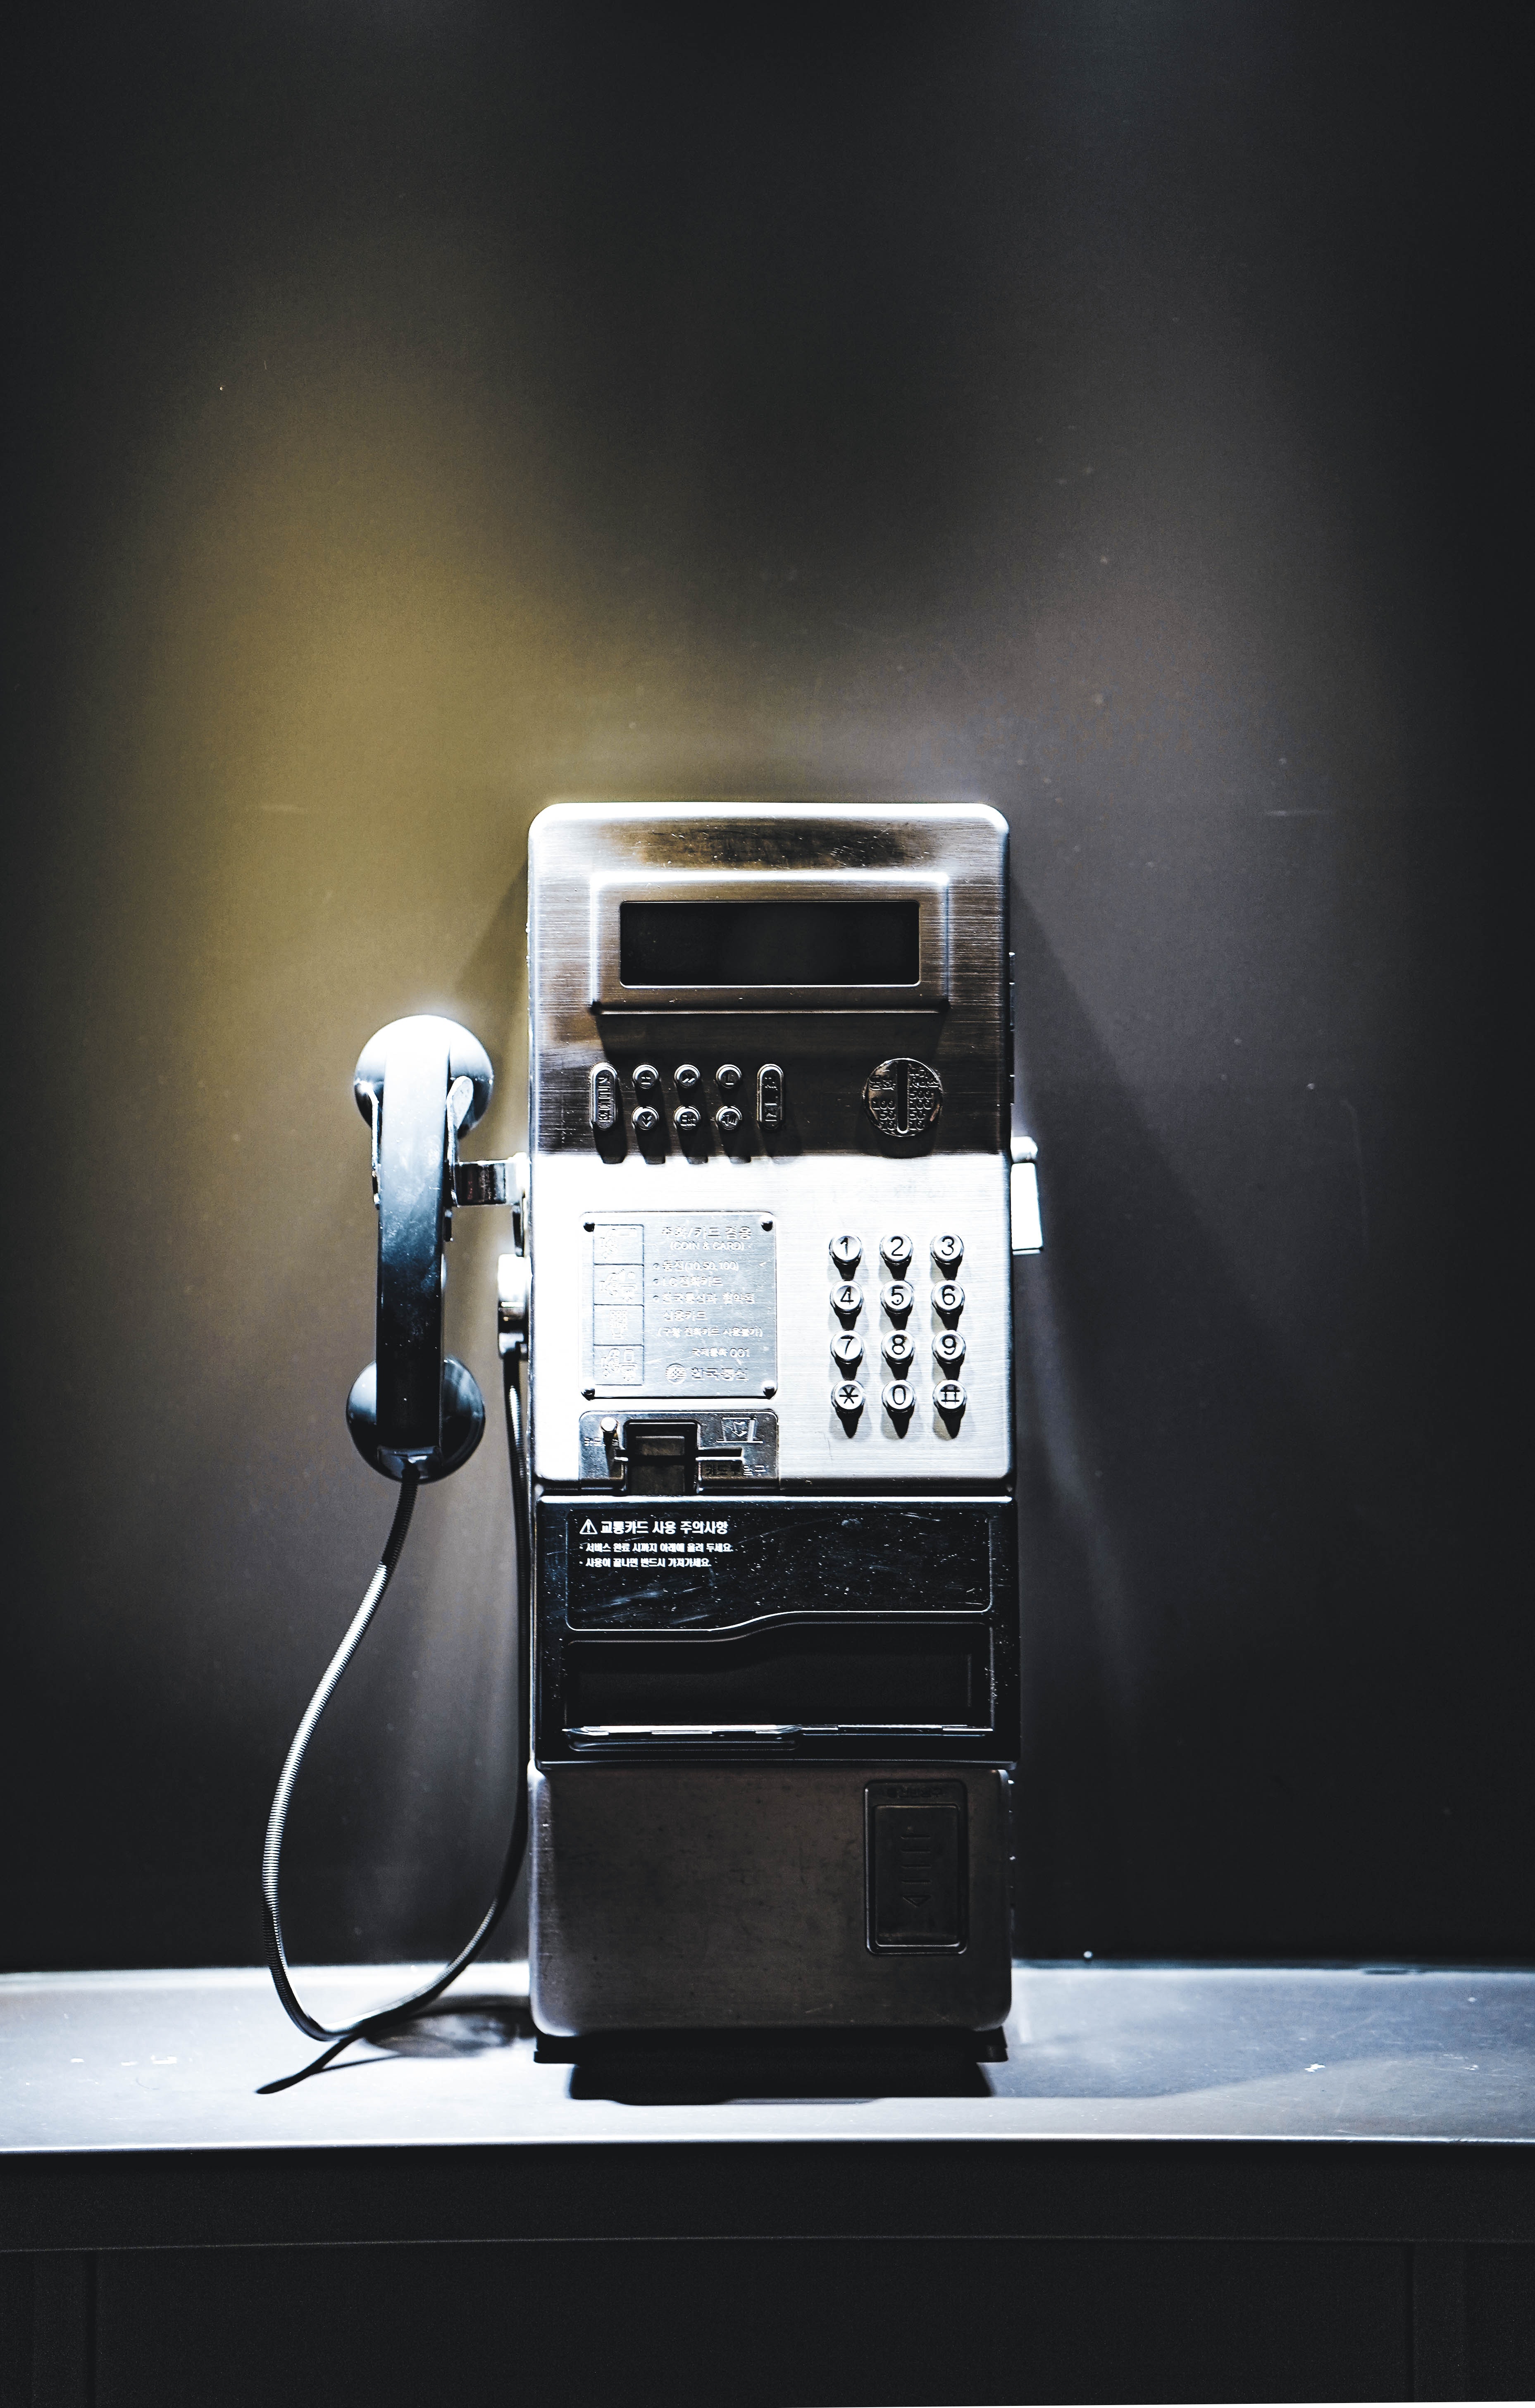
payphone, telephony, telephone, electronic device, technology, corded phone, electronics